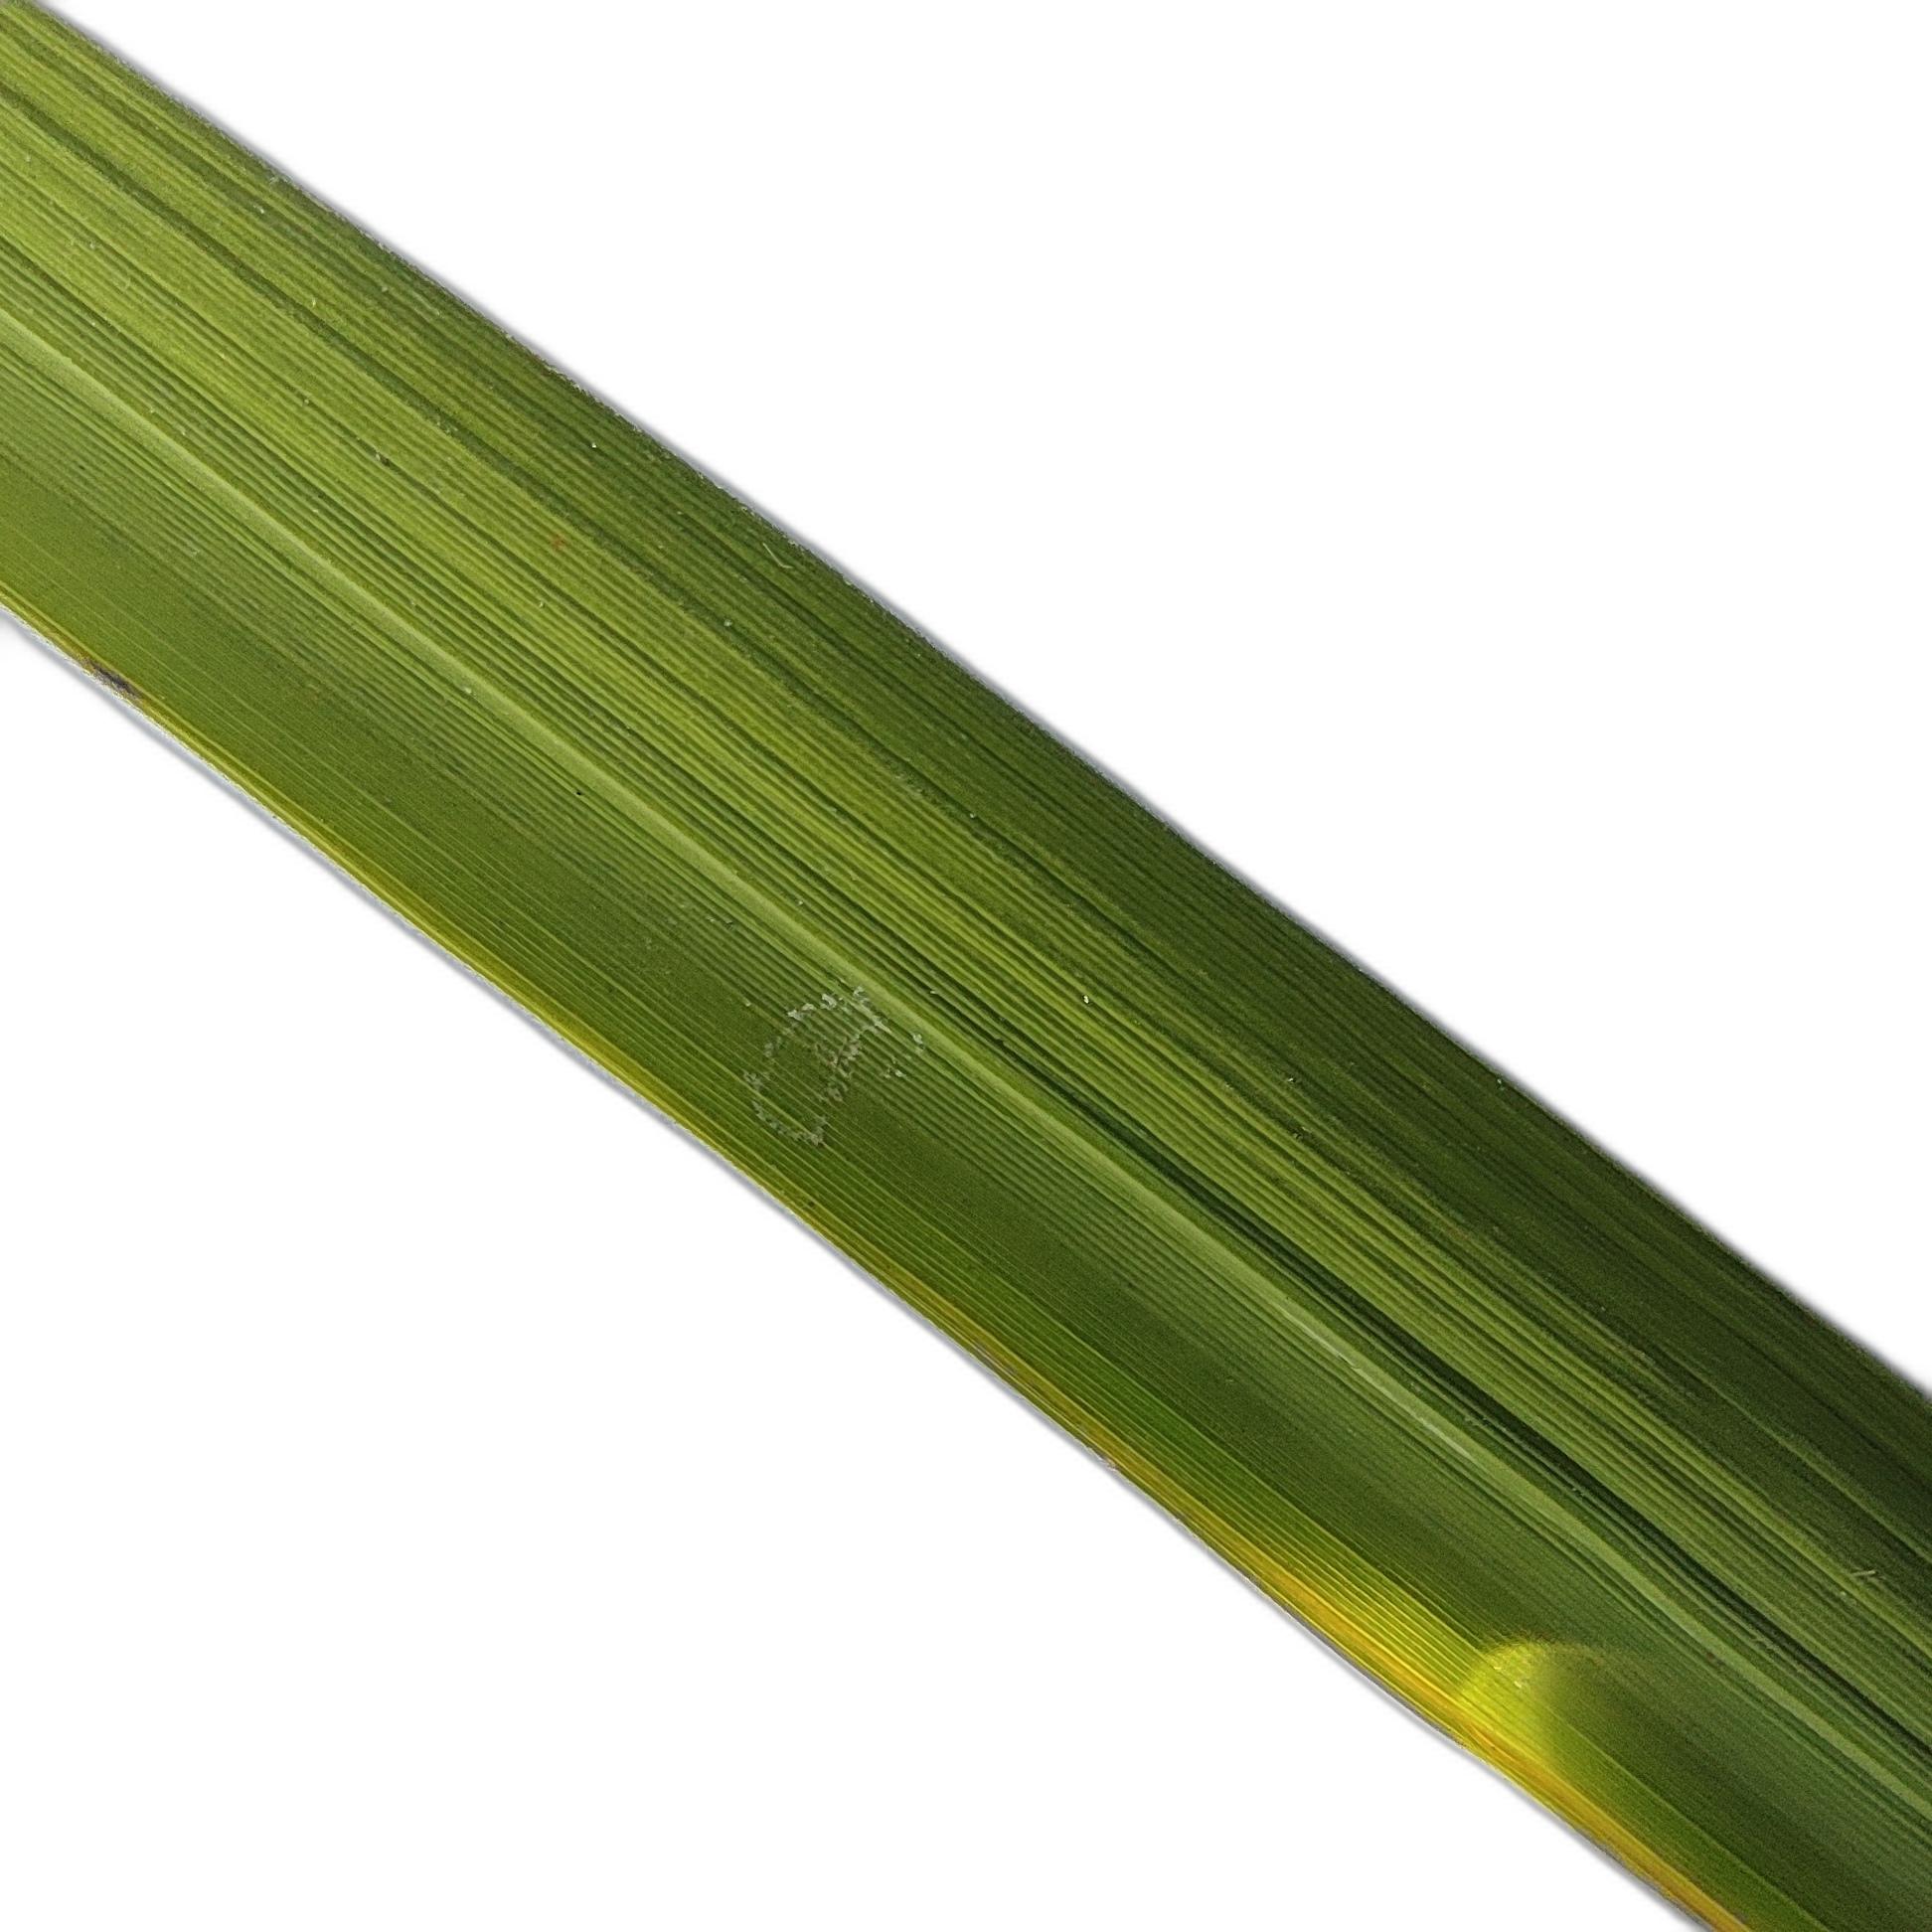
Label: Healthy